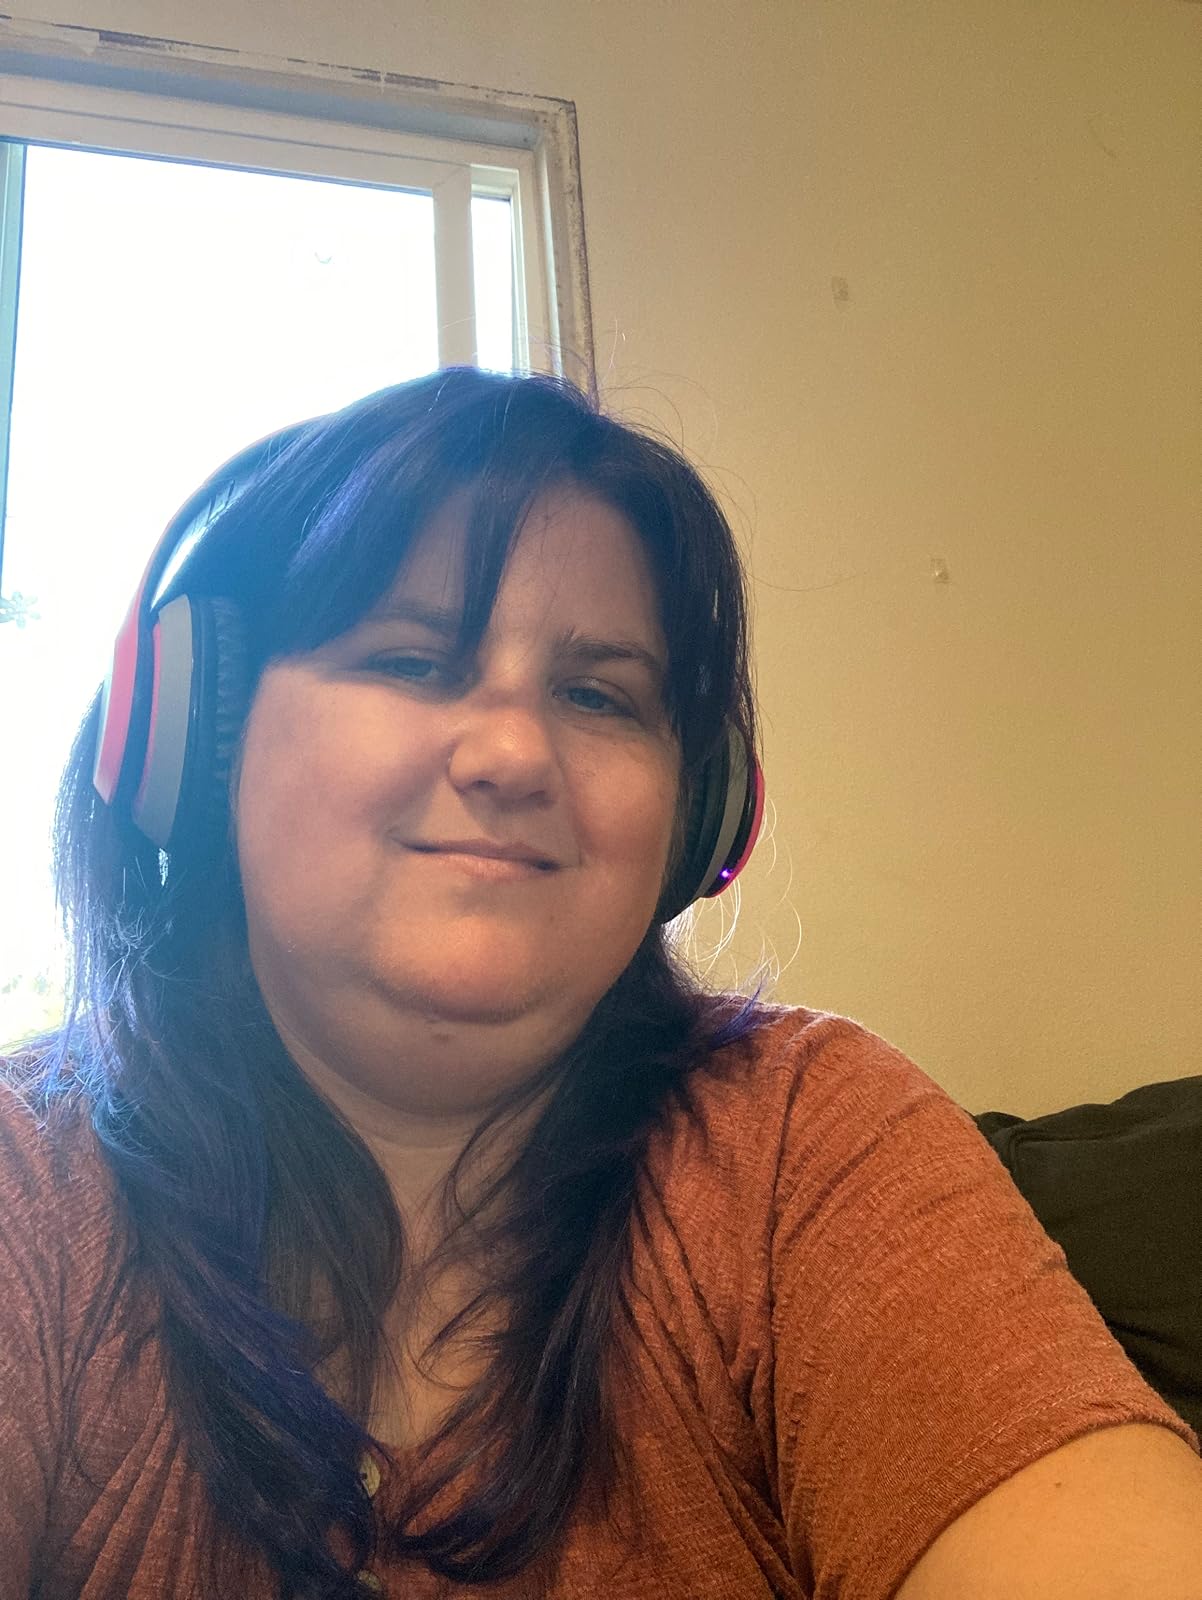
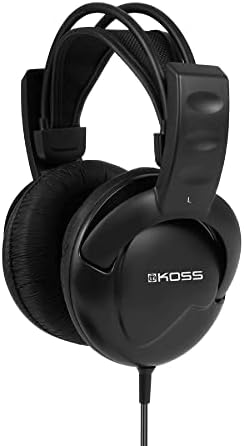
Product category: headphones
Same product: no